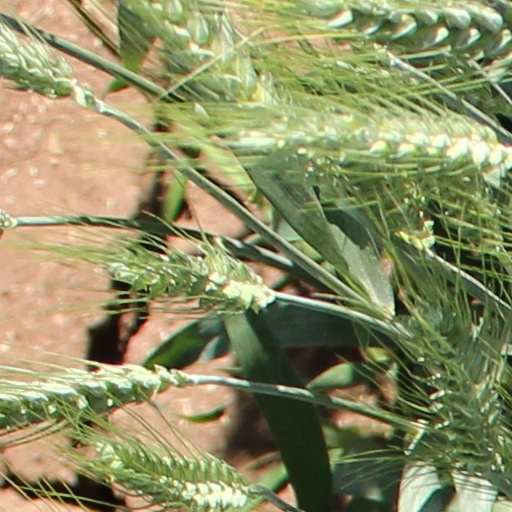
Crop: wheat